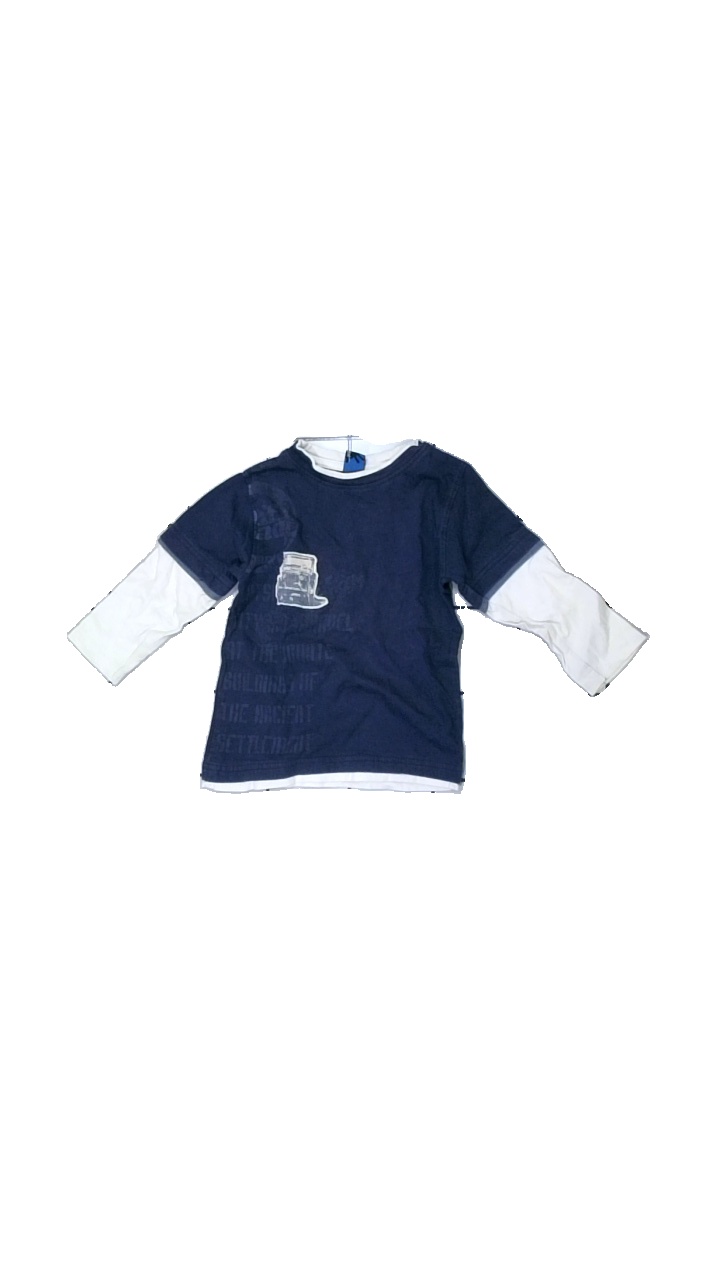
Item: Top (Children)
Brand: Nrt
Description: washed out
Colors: Blue, White
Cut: C-collar
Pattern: Other
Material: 100% Cotton
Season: All
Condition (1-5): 2
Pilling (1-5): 5
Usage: Recycle
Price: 50-100